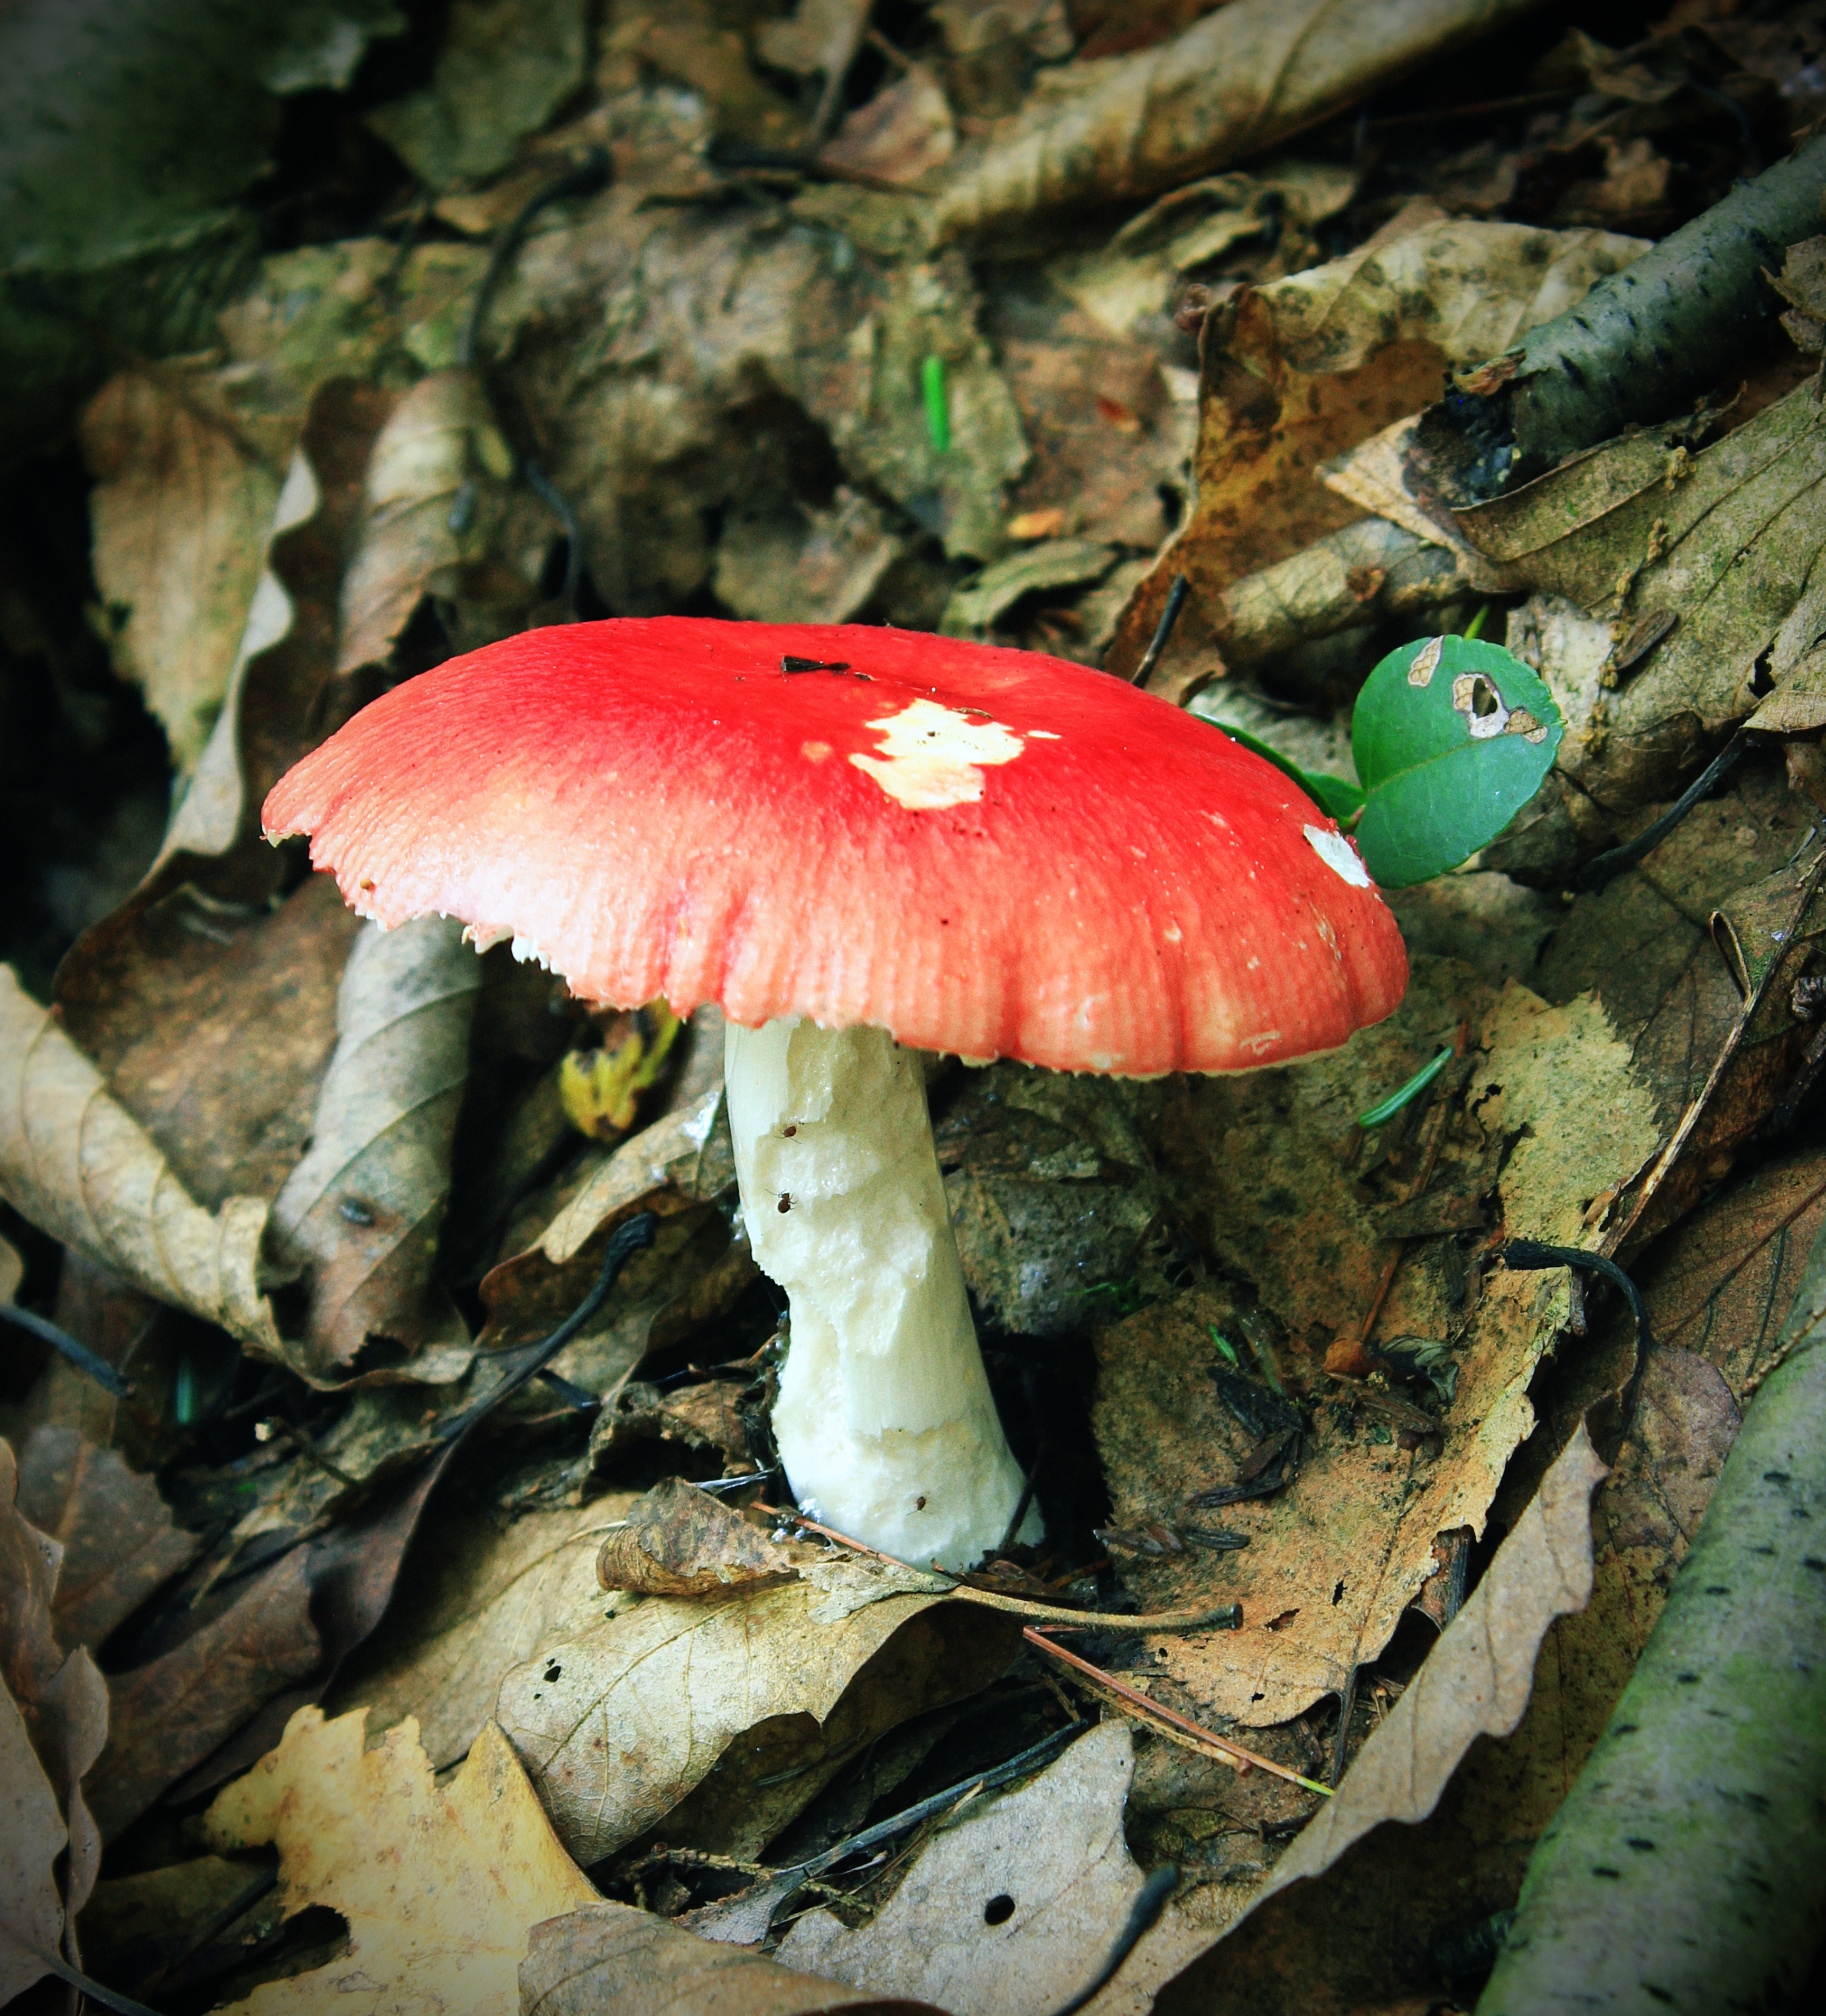
nature, forest, hiking, flower, summer, green, red, macro, mushroom, flora, fungus, creativecommons, fungi, lycomingcounty, russula, pennsylvania, endlessmountains, leaflitter, merrilllinnconservancy, glacierpoolspreserve, woodland, agaric, bolete, agaricus, macro photography, oyster mushroom, edible mushroom, medicinal mushroom, agaricomycetes, agaricaceae, penny bun, merrillwlinnlandandwaterwaysconservancy